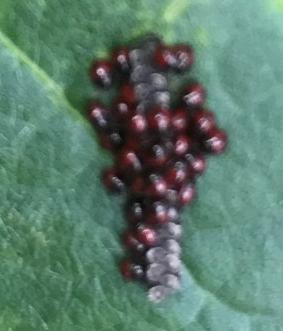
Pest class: stink_bug